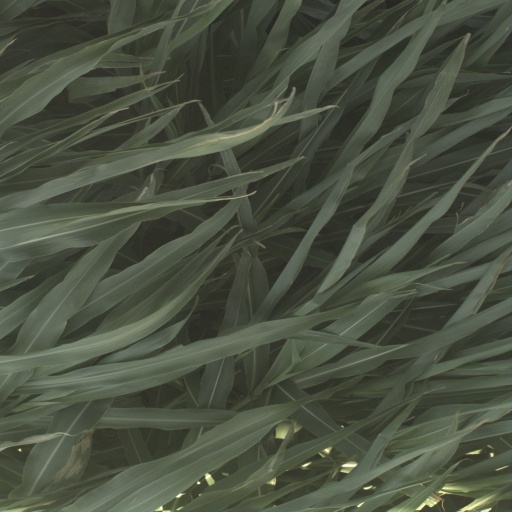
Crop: sorghum